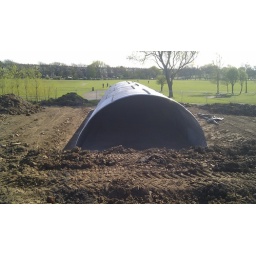
The office which will be under start hill :-)))